Oh My Girl (EP)

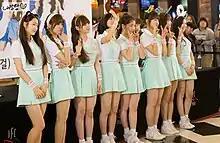
Oh My Girl at IFC Mall in Yeouido, May 2015

WM Entertainment introduced their new eight-member girl group through their official website on March 26, 2015. On April 7, the agency confirmed the album's release date and said final preparations were being made. Oh My Girl's debut EP (also called a mini album) was released on April 20, 2015, in both CD and digital formats. The accompanying music video for "Cupid", produced by Zanybros, was released the same day.